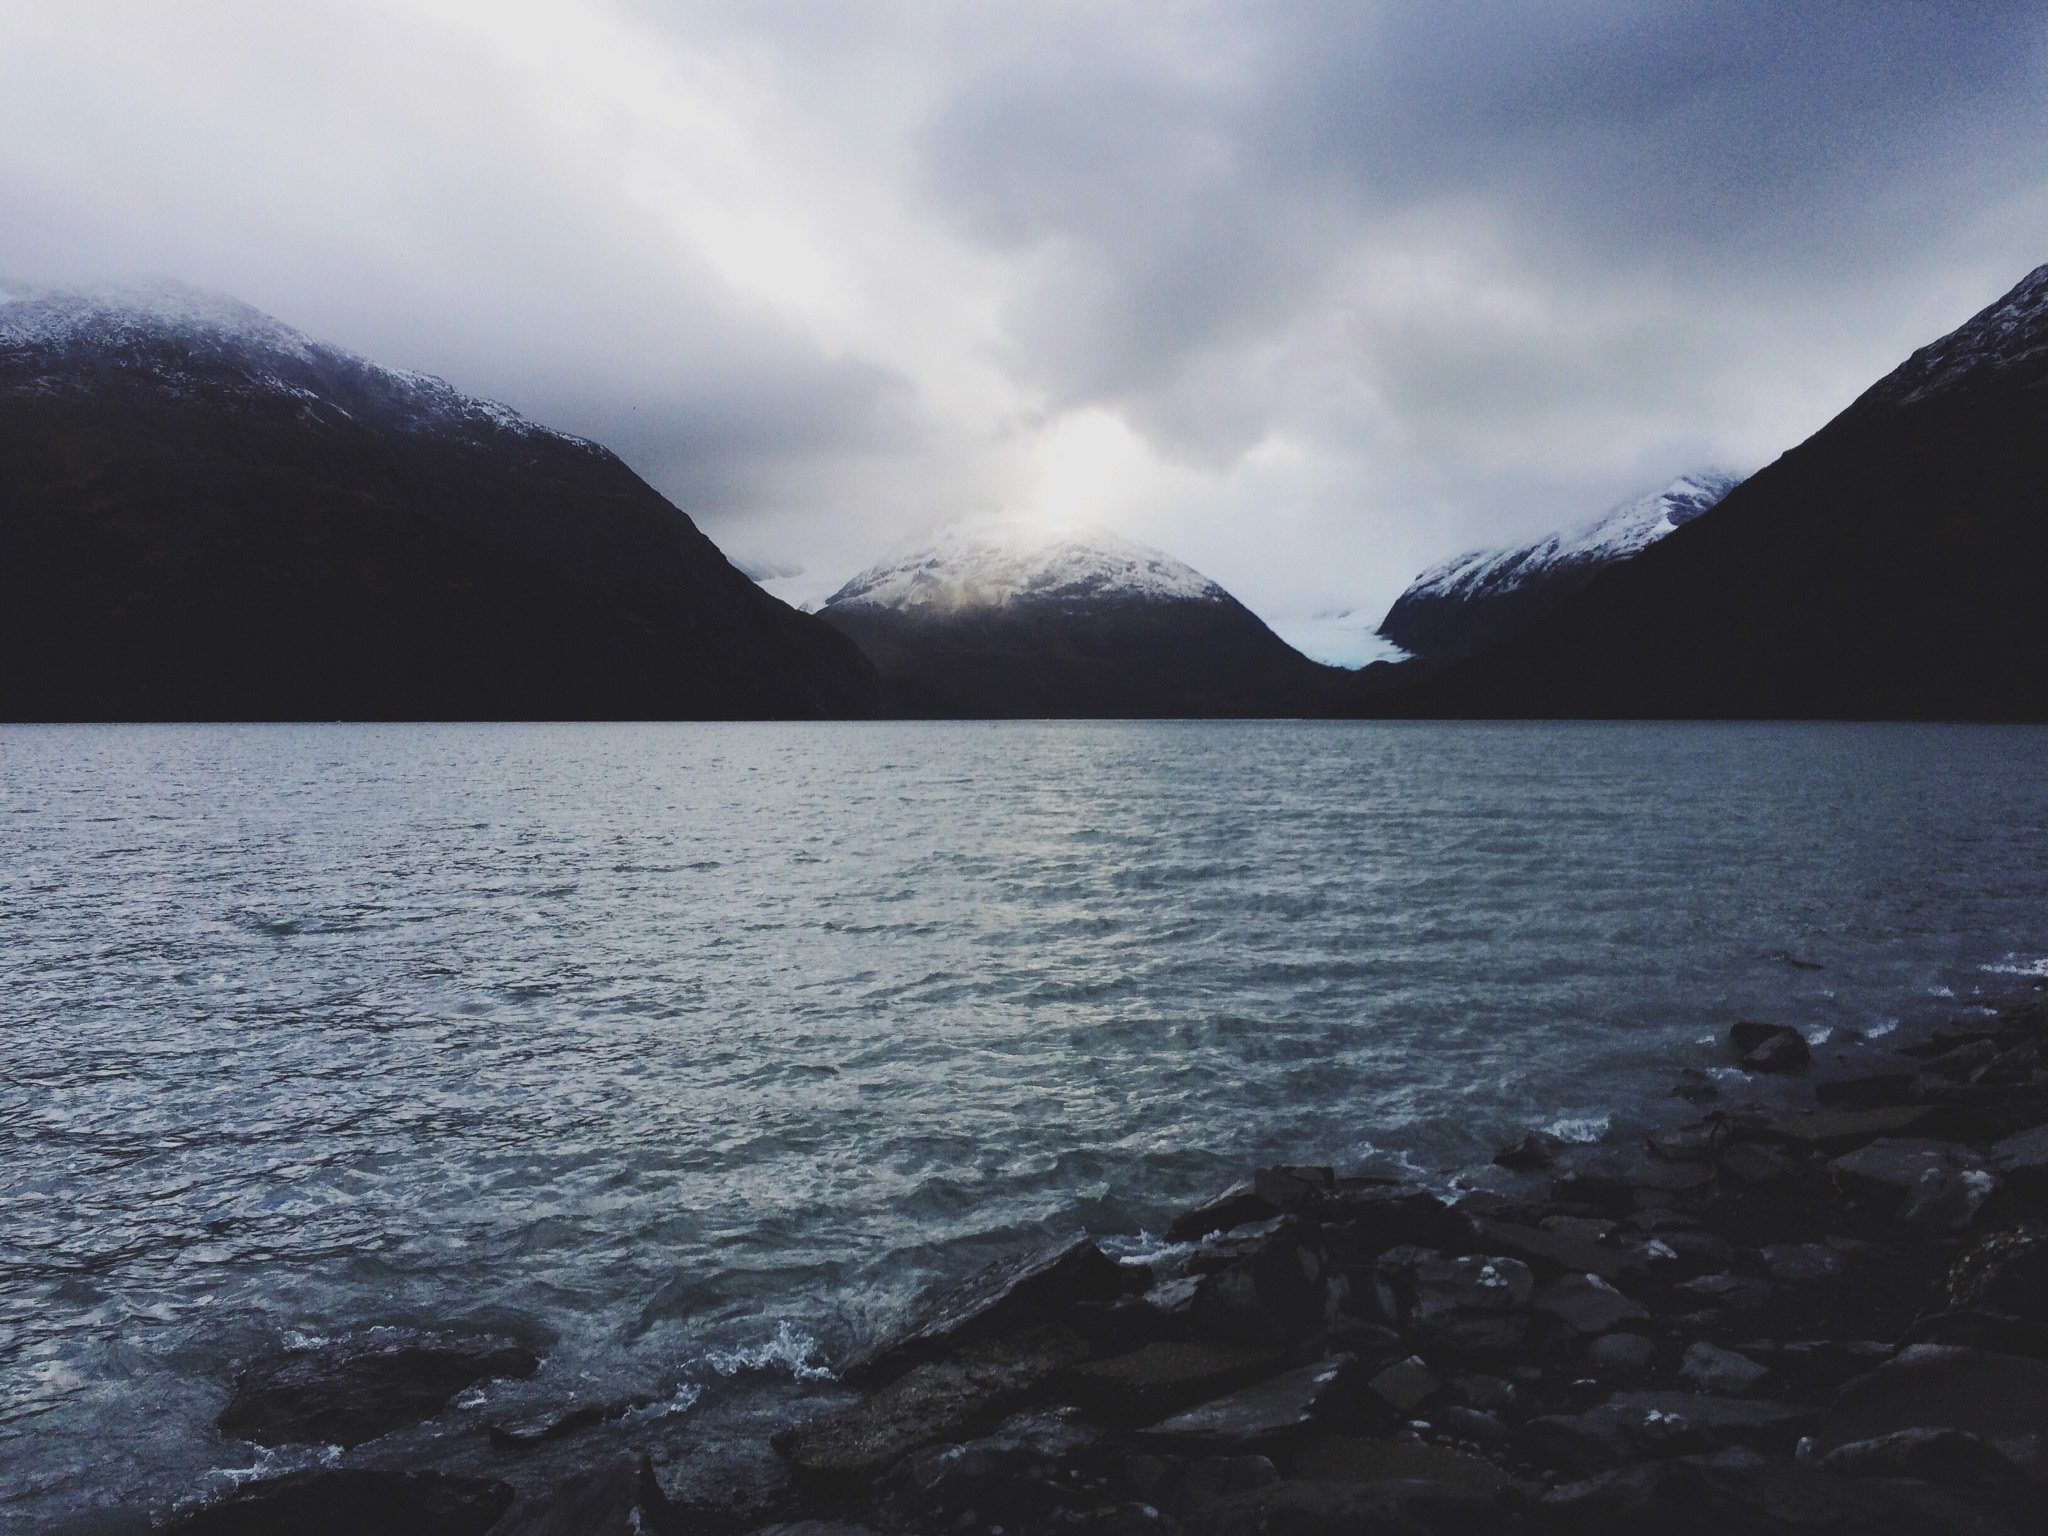
landscape, sea, coast, water, horizon, mountain, snow, cloud, cloudy, lake, reflection, bay, fjord, reservoir, highland, body of water, rocks, clouds, mountains, peaks, loch, atmospheric phenomenon, glacial landform